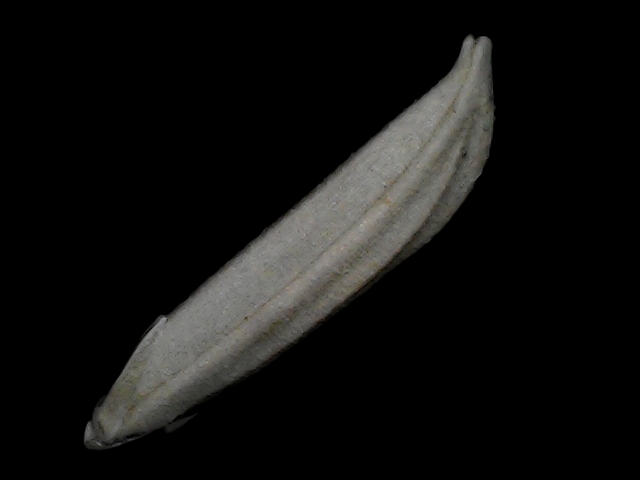
Rice variety: Bd57